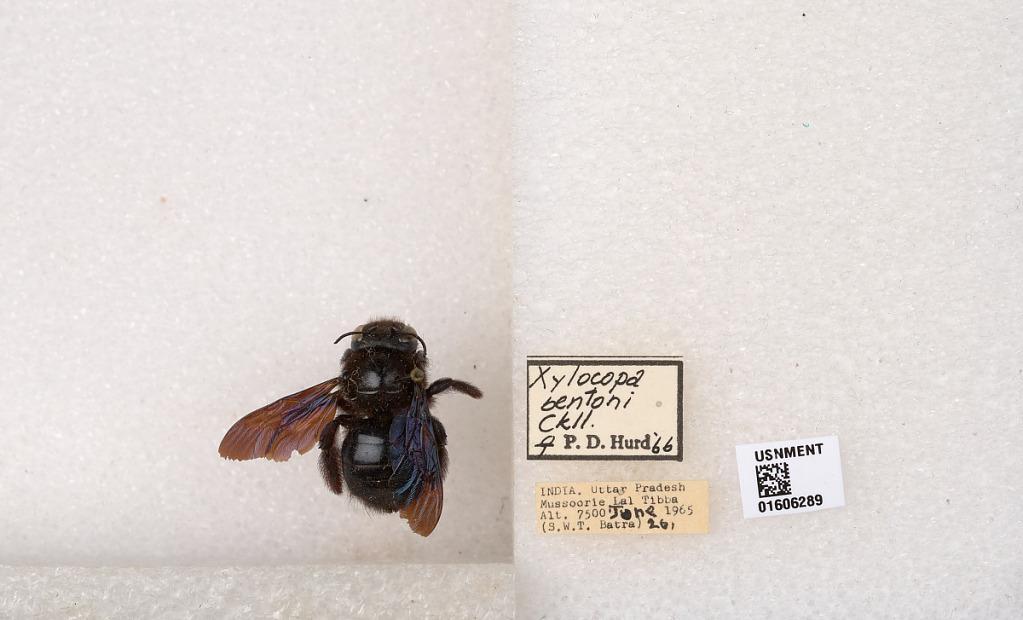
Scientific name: Xylocopa (Maaiana) bentoni Cockerell
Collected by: S. Batra
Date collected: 1965-6-26
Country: India
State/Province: Uttar Pradesh
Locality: Mussoorie, Lal Tibba
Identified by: Hurd, P. D.